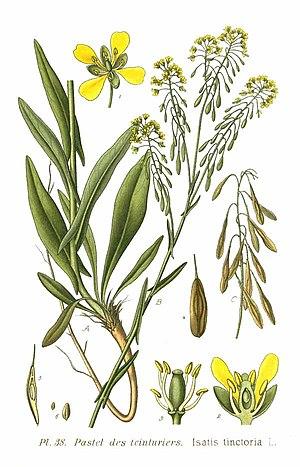
Le Pastel des teinturiers ou guède est une espèce de plantes herbacées bisannuelles, de la famille des Brassicaceae, qui pousse à l'état sauvage en Europe du Sud-Est ainsi qu'en Asie Centrale et en Asie du Sud-Ouest. Nommée waide en Picardie, vouède en Normandie et wedde dans le Nord, elle est connue aussi sous les noms vernaculaires d'Herbe de saint Philippe, Varède, Herbe du Lauragais.
Coullemelle est une commune française située dans le département de la Somme, en région Hauts-de-France.